Pixel Watch

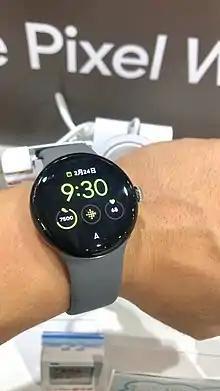
Worn on the left wrist, with a Polished Silver case and a Charcoal Active Band

The Pixel Watch is a Wear OS smartwatch designed, developed, and marketed by Google as part of the Google Pixel product line. First previewed in May 2022 during the Google I/O keynote, it features a round dome-shaped display as well as deep integration with Fitbit, which Google acquired in 2021. Two Pixel-branded smartwatches had been in development at Google by July 2016, but were canceled ahead of their release due to hardware chief Rick Osterloh's concerns that they did not fit well with other Pixel devices. Development on a new Pixel-branded watch began shortly after Google's acquisition of Fitbit.